Kenjira

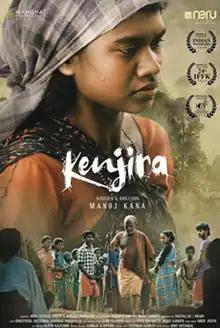

Kenjira is a 2019 Indian film in the Paniya language, a language spoken by members of the Paniya tribe, a secluded tribe most of whose members are mainly found in the Wayanad District in Kerala State and the neighboring areas of Karnataka State. The film was directed by Manoj Kana. Kenjira and stars Vinusha Ravi as a girl belonging to the Paniya community. All other characters in the film are played by members of the tribal community except for Joy Mathew. The film portrays the highly deplorable social conditions in which the Paniya community live: the humiliations, the exploitation and the helplessness.